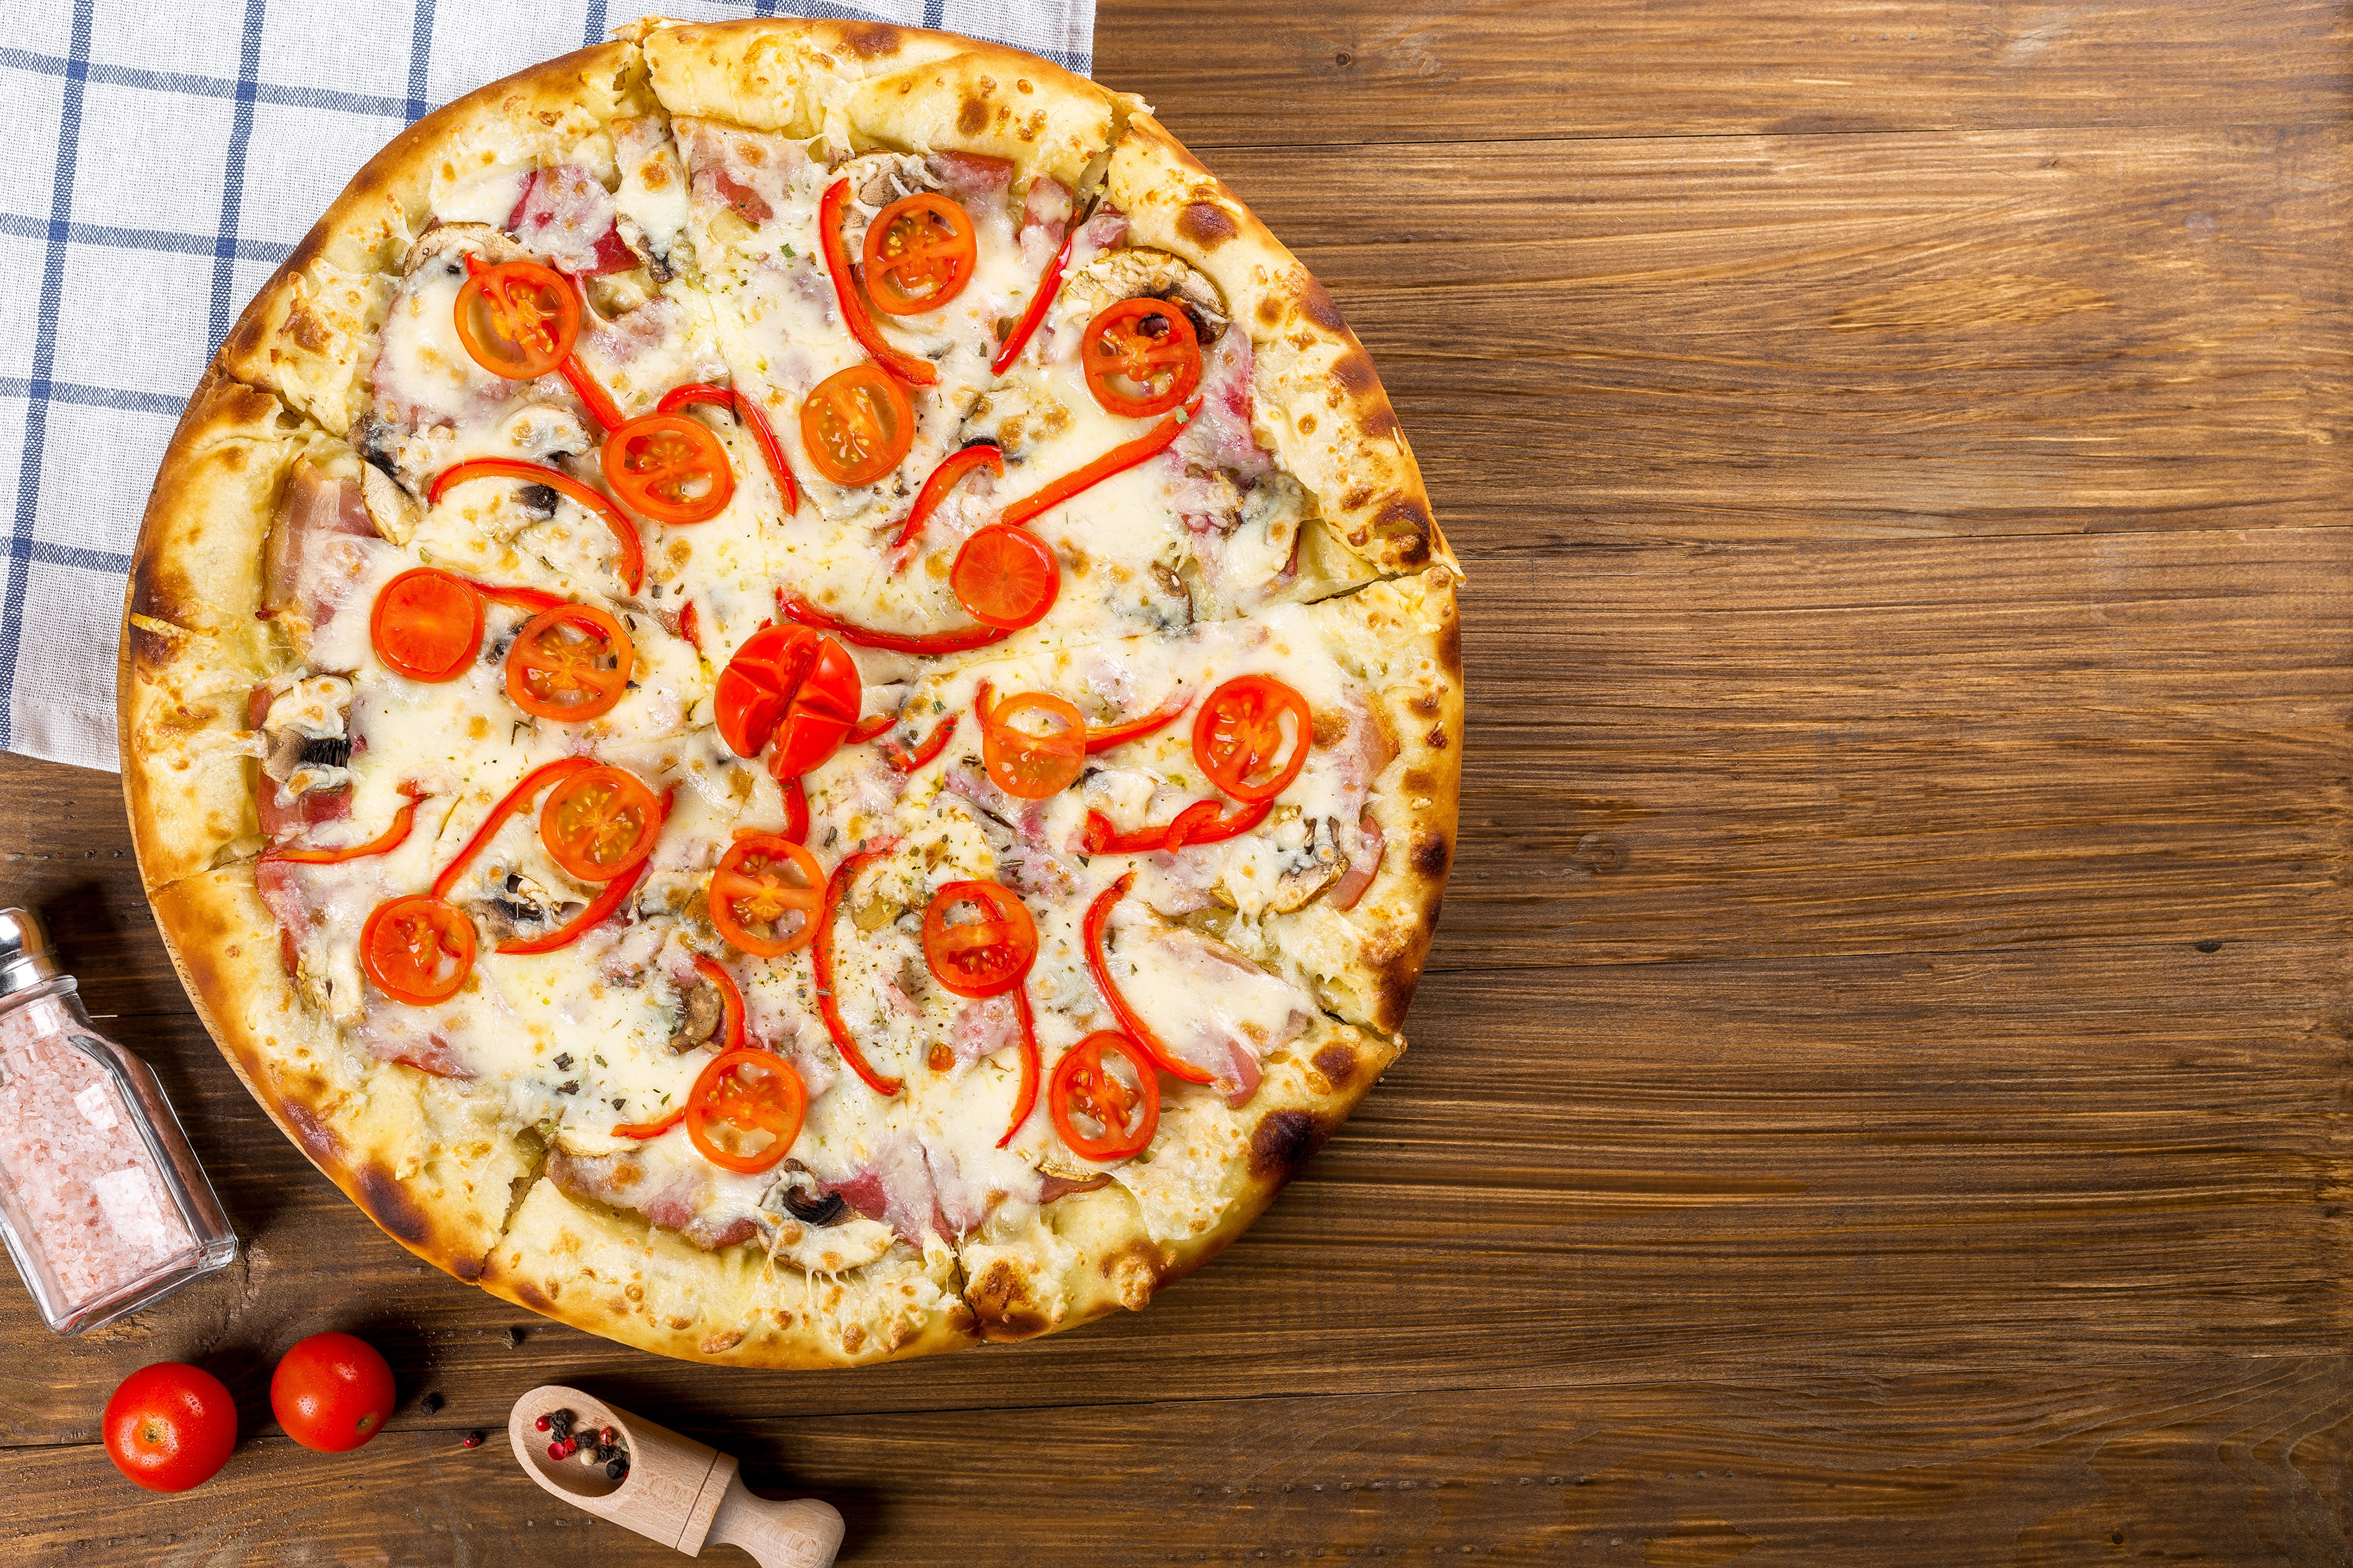
dish, food, cuisine, pizza, pizza cheese, ingredient, tarte flamb e, italian food, flatbread, quiche, dessert, baked goods, recipe, produce, junk food, california style pizza, vegetarian food, sicilian pizza, fast food, comfort food, tomato, tart, american food, dairy, gluten, Take out food, goat cheese, pepperoni, Tomato pie